Battle of Cape Gloucester

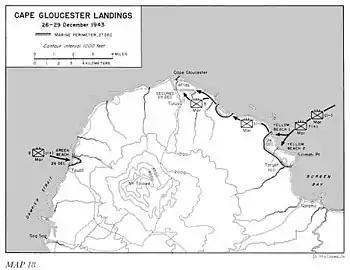
Black and white map with military symbols depicting a military operation to land forces on two sides of a peninsula and then advance along the eastern coast

The Allied plan called for a two-pronged landing at several beaches to the east and west of the peninsula, followed by an advance north towards the airfields at Cape Gloucester. Final rehearsals were carried out on 21 December after which the troops embarked on their vessels early on Christmas Day at Oro Bay and Cape Cretin, near Finschhafen. The convoy, designated Task Force 76 under Rear Admiral Daniel E. Barbey, consisted of nine APDs, 19 Landing Craft Infantry (LCIs), 33 Landing Ship Tank (LSTs), 14 Landing Craft Mechanized (LCMs) and 12 Landing Craft Tank (LCTs), escorted by 12 destroyers as well as the task force flagship "Conyngham", three minesweepers and two rocket-carrying DUKWs that were carried aboard the LCMs. These two amphibians would support the western landings, while two LCIs had been similarly modified to support the eastern landing.